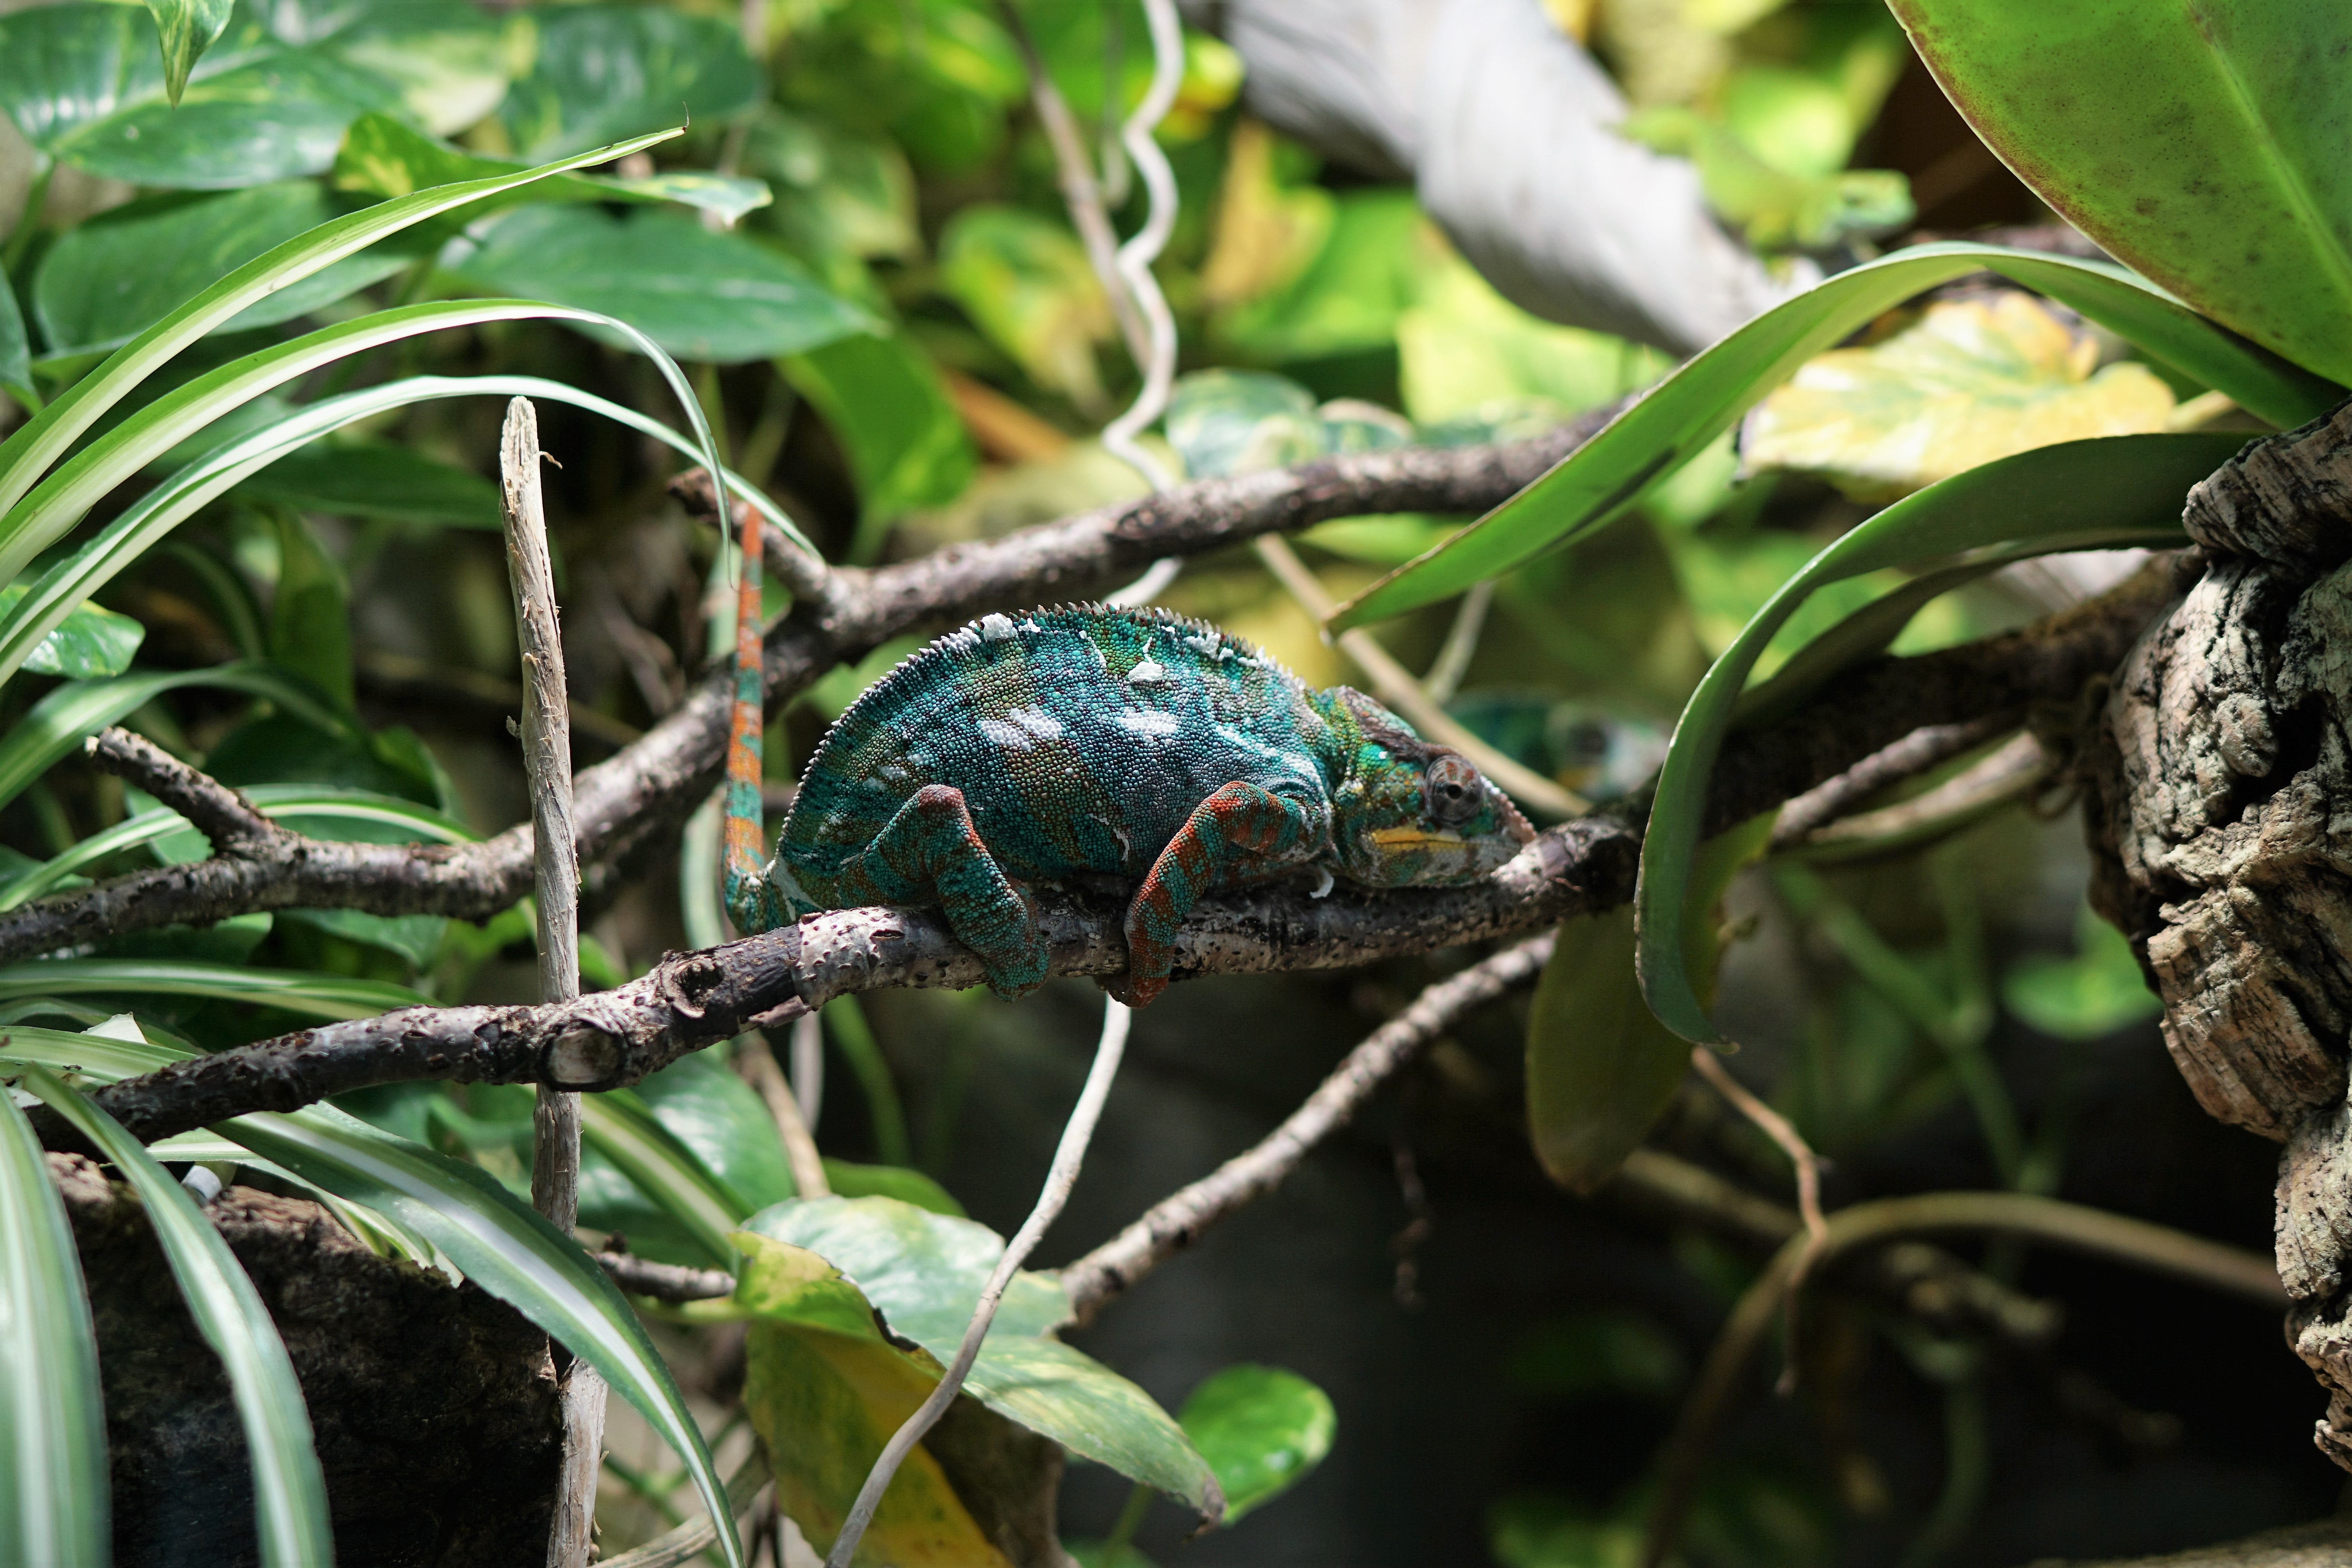
tree, nature, flower, animal, wildlife, green, jungle, botany, reptile, flora, fauna, lizard, chameleon, leaves, outdoors, rainforest, branches, tropics, macro photography, scaled reptile